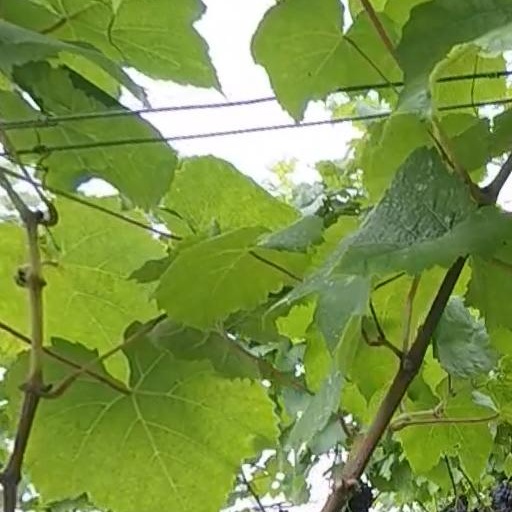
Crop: grape